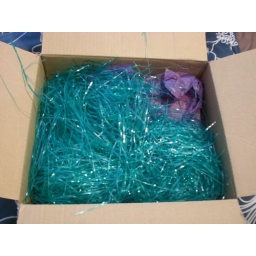
Easter basket in a box